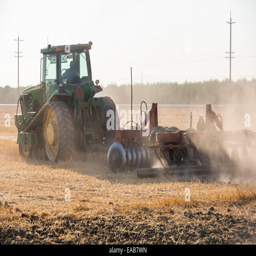
a farmer ploughs a field